Koeksister
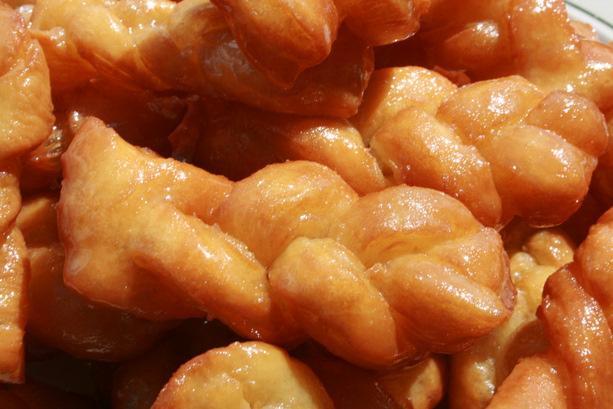
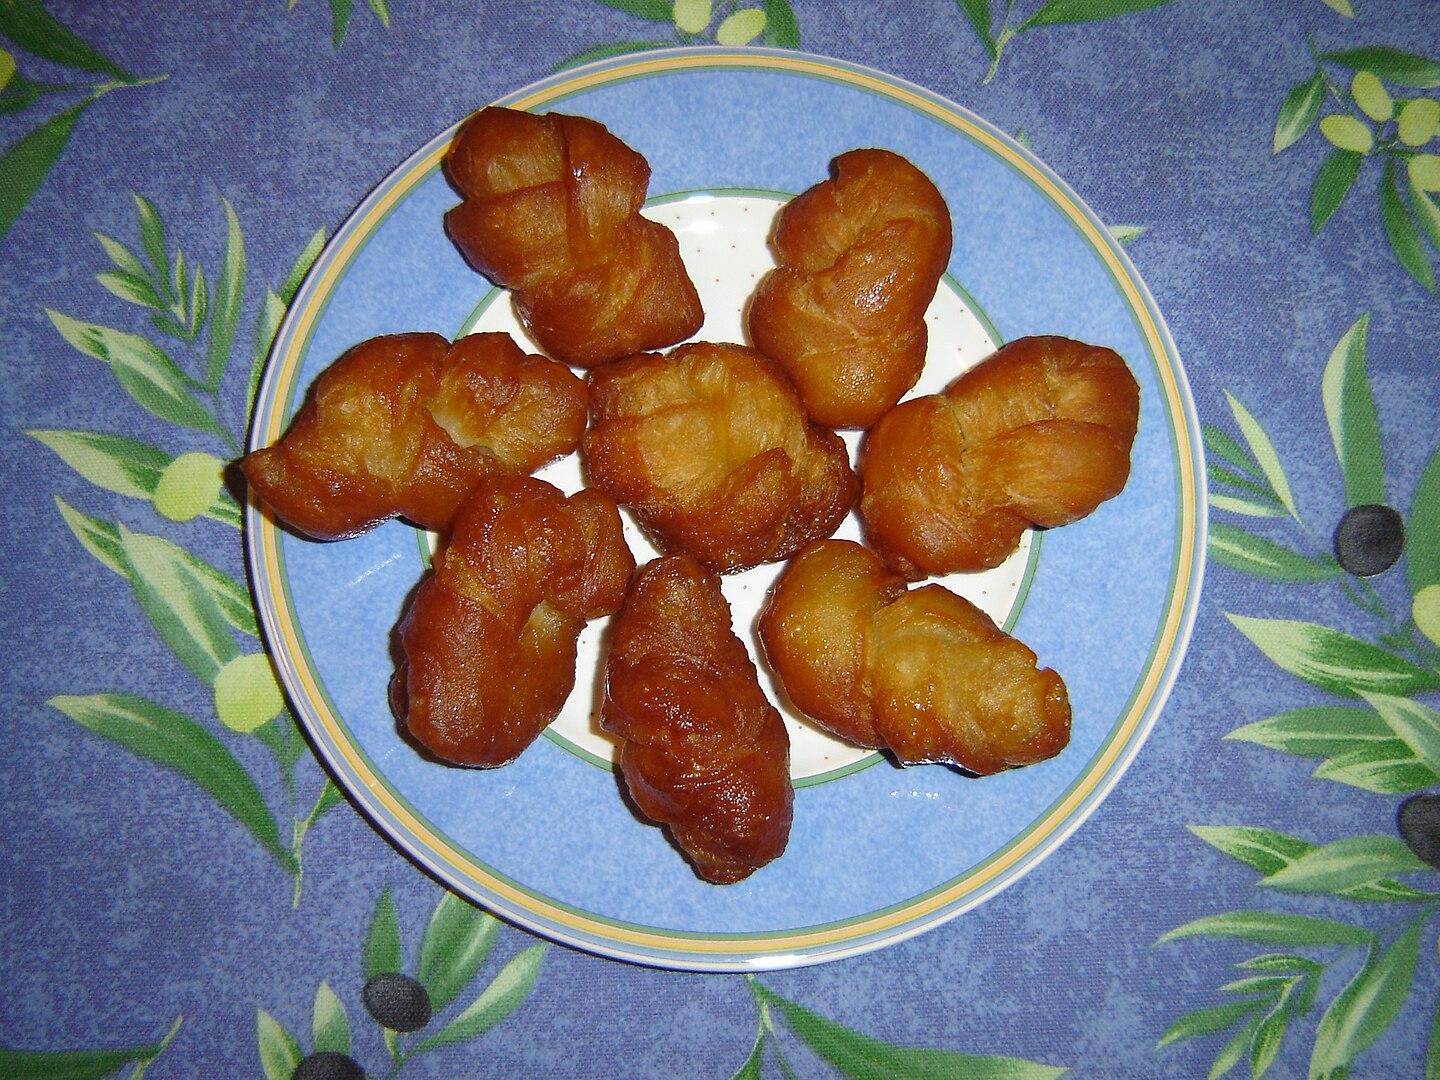
Also known as:
af - Afrikaans: Koeksister
ar - Arabic: كوكسستر
de - German: Koeksister
es - Spanish: Koeksuster
fr - French: Koeksister
jv - Javanese: Koeksister
ms - Malay: Koeksister
nl - Dutch: Koeksister
Category: pastry (fried dough)
Cuisine: South African
Associated cuisines: South African
Area: South Africa
Countries: South Africa
Region: Southern Africa, , , ,
The dish is a confectionery made of fried dough infused in syrup or honey.